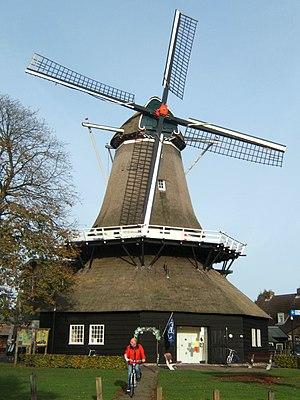
Cet article recense les moulins à vent de la province de Drenthe, aux Pays-Bas.